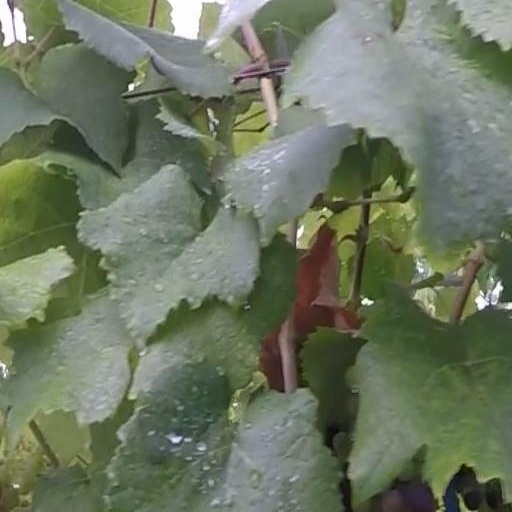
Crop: grape